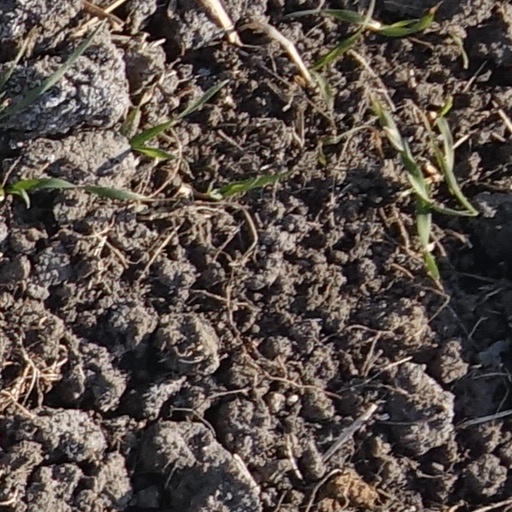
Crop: wheat